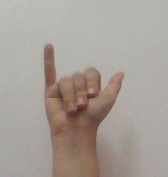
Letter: ya